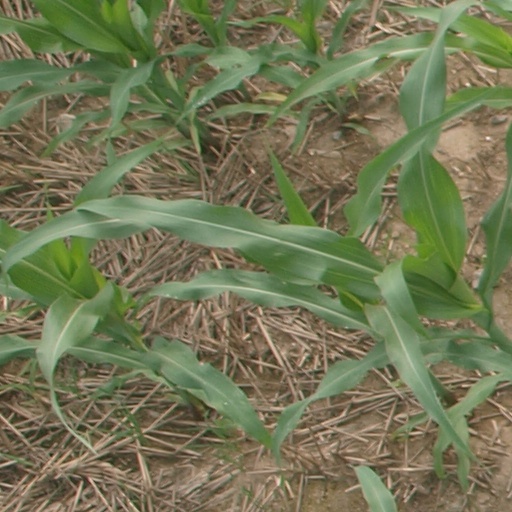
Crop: maize; corn